Geraldine Hooper

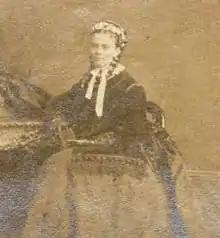

Emma Geraldine Henrietta Hamilton Hooper became Geraldine Dening (30 March 1841 – 12 August 1872) was a British preacher and hymn writer. She was well known in the 1860s and died aged 31.